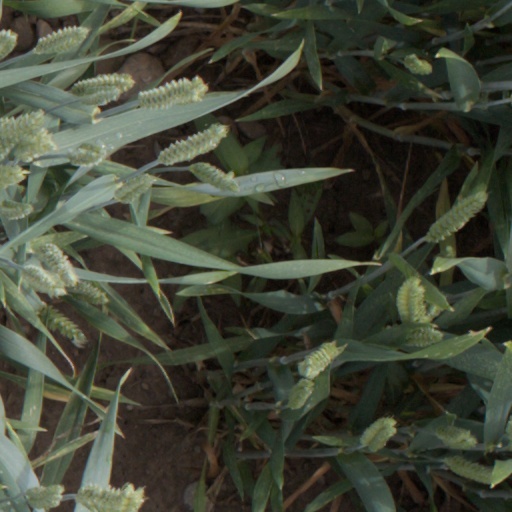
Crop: wheat